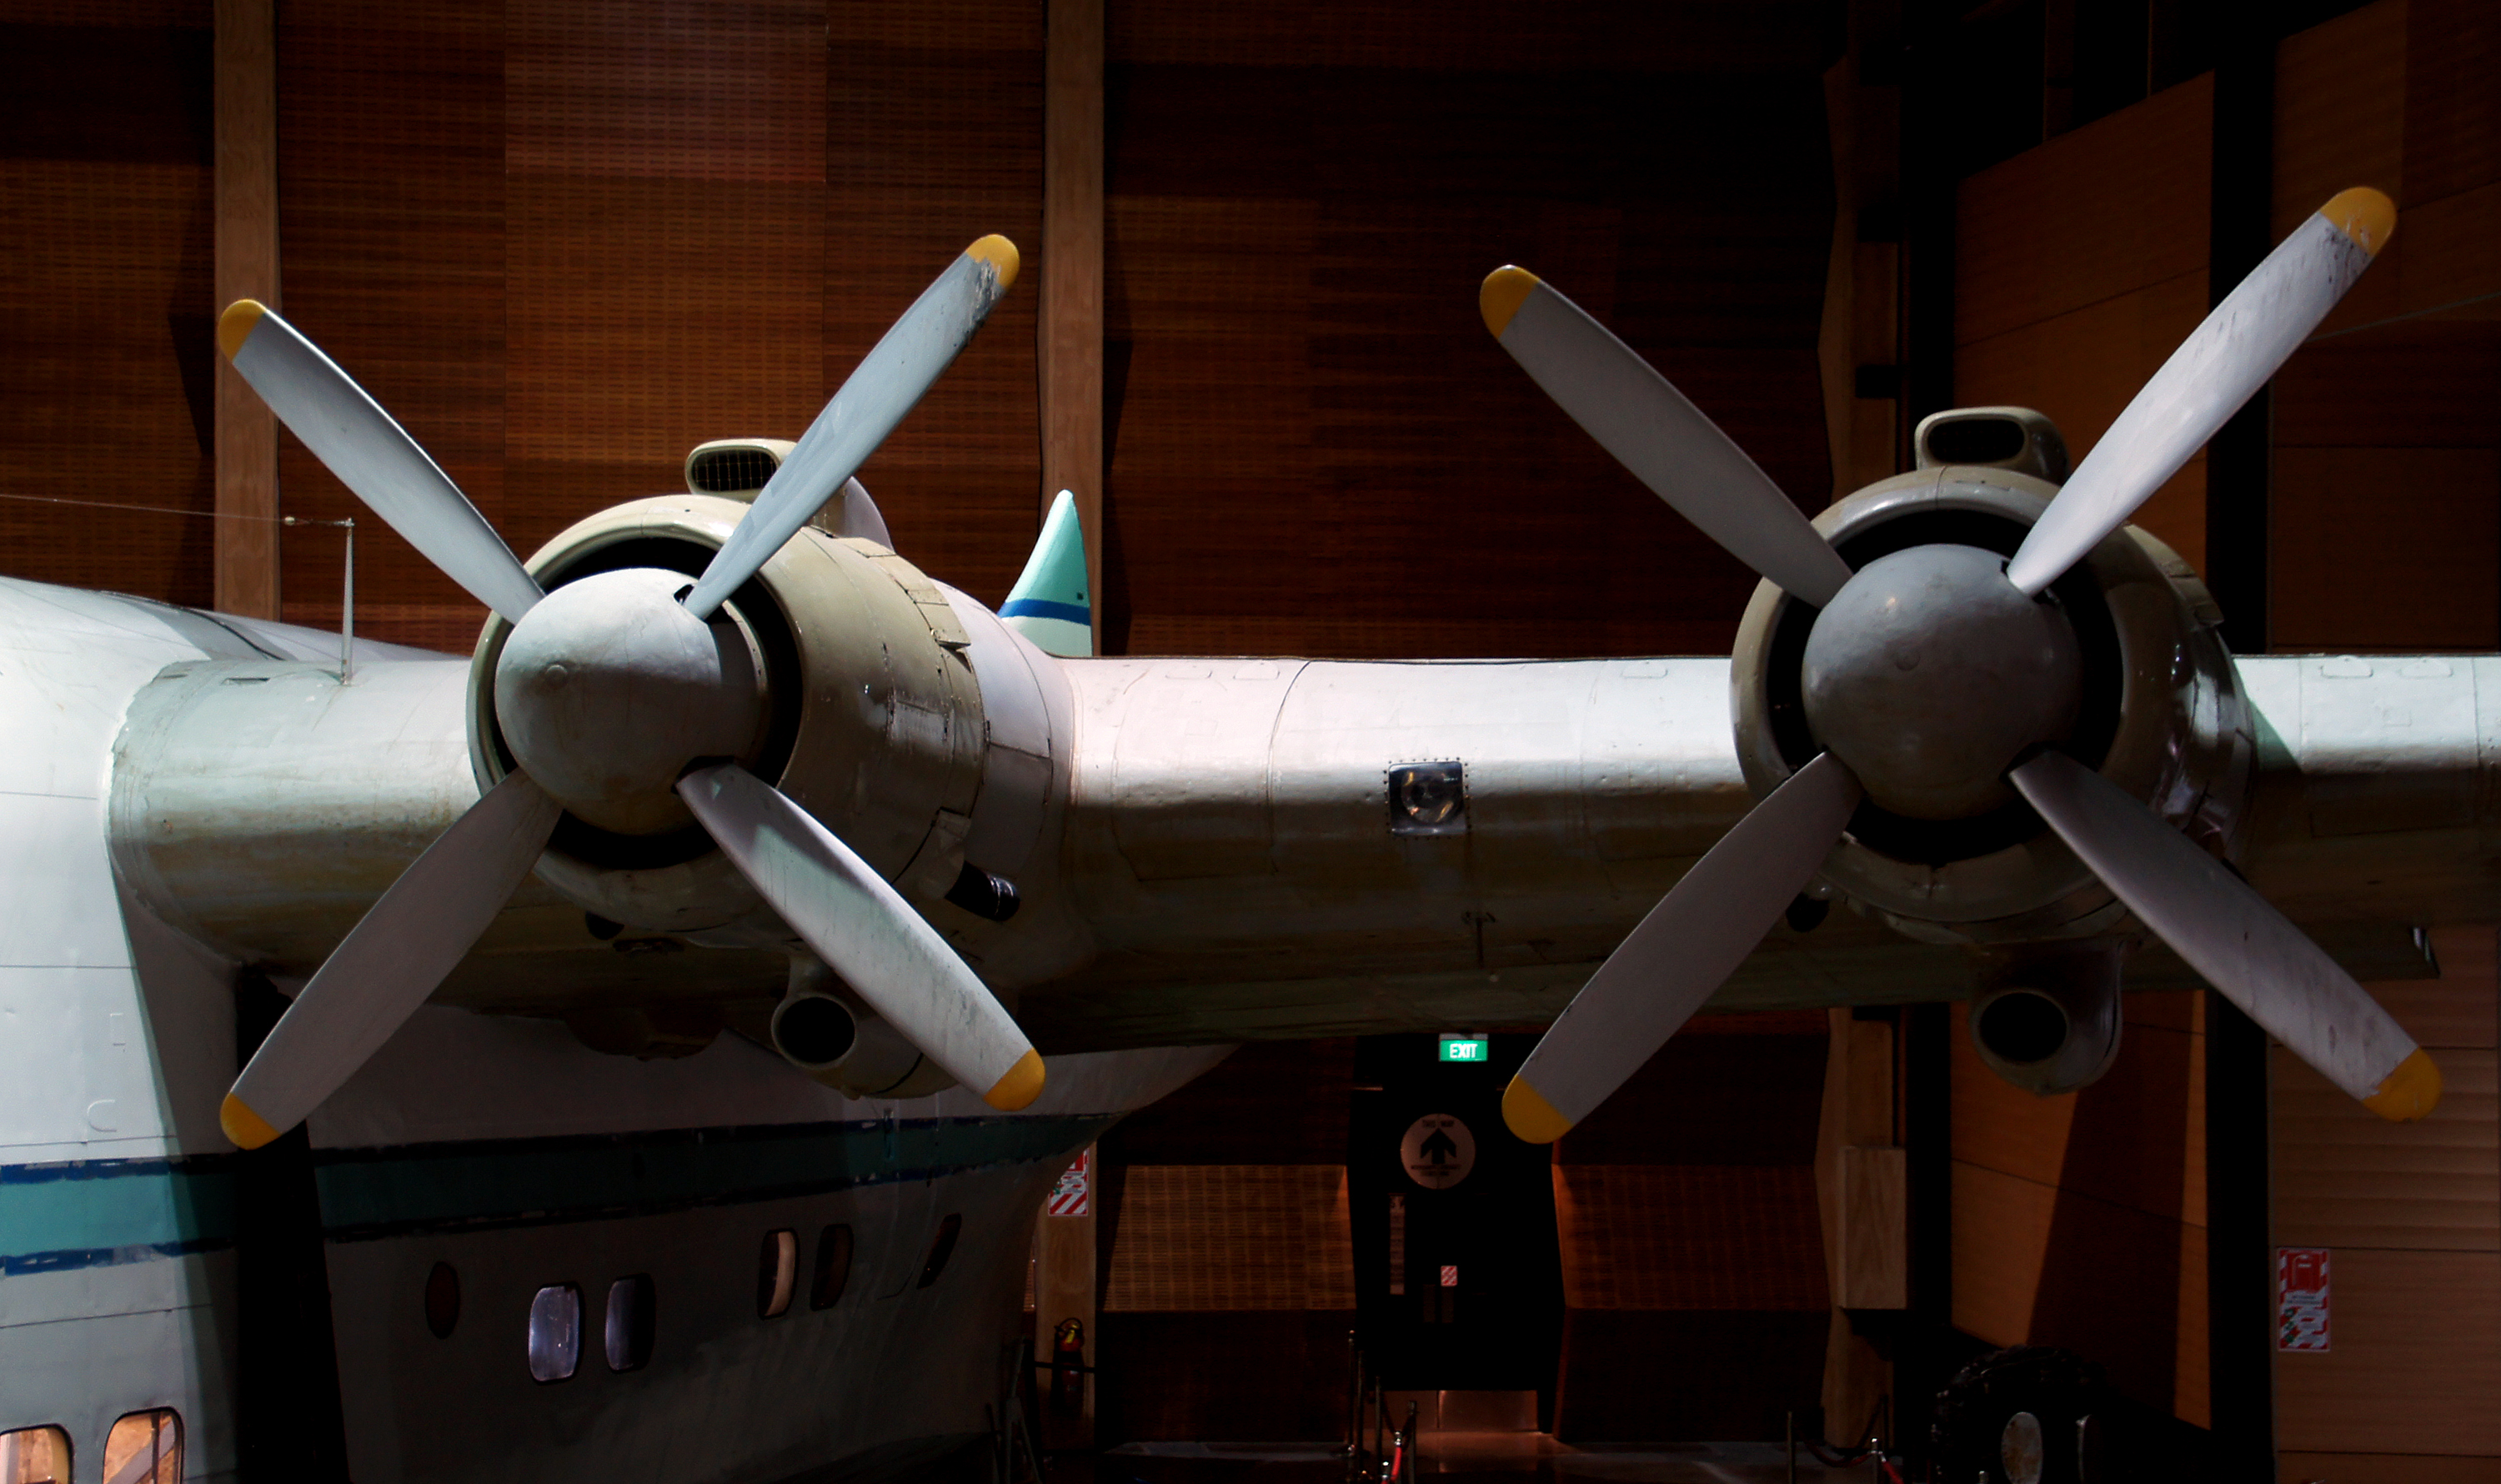
airplane, aircraft, vehicle, aviation, tourist attraction, propeller, auckland, motat, bomber, classicaircraft, airdisplays, flyingboat, solentflyingboat, fighter aircraft, military aircraft, atmosphere of earth, aerospace engineering, aircraft engine, propeller driven aircraft